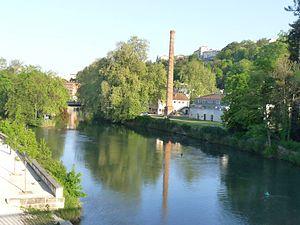
La Charente vue du pont de Saintes à Angoulême, France
Le musée du papier d'Angoulême s'est ouvert en 1988, à la place d'une ancienne papeterie, à Angoulême en France.
Ce tableau présente la liste de tous les monuments historiques classés ou inscrits dans la ville de Angoulême, Charente, en France.